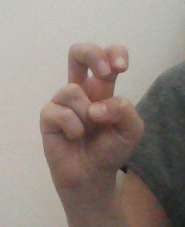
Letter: toot